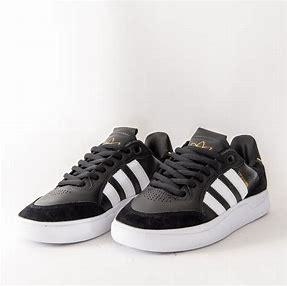
Brand: Adidas
Model: Tyshawn